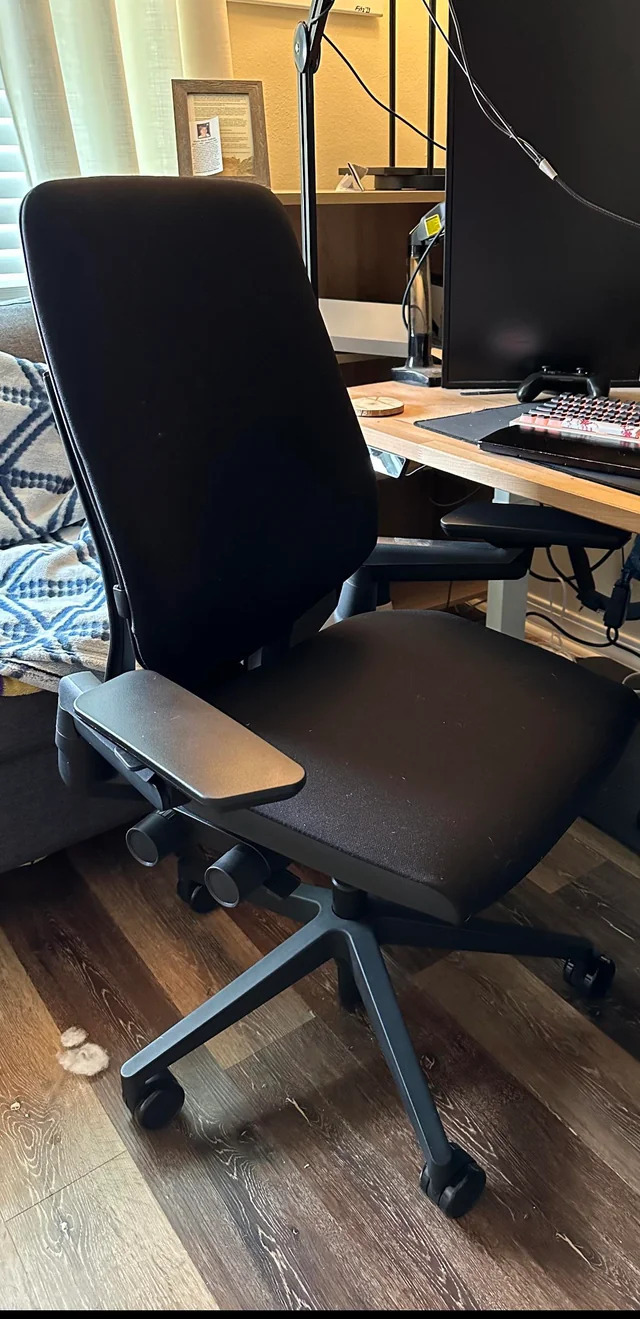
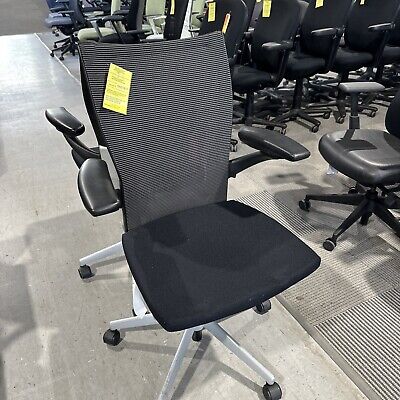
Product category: items_chair
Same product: no